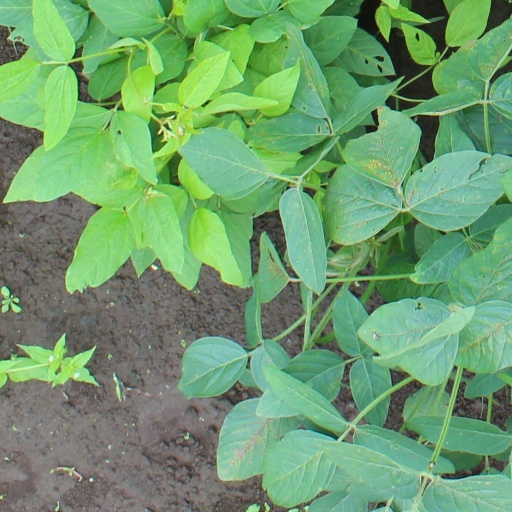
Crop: soybean